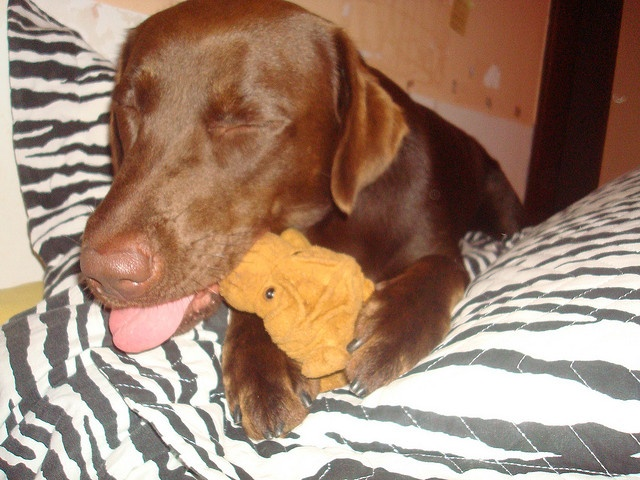
A dog laying on a bed with a toy.
A brown dog chewing on an orange toy.
a close up of a dog laying down with a chew toy
a dog plays with a small puppy on a bed
A brown dog has a yellow toy in its mouth as it lays on black and white pillows.